The House where the Soviet Power was Proclaimed, Kamensk-Uralsky

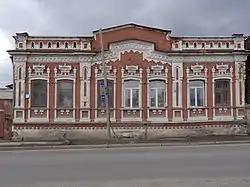

The house where the Soviet Power was proclaimed is a mansion in the historical center of Kamensk-Uralsky, Sverdlovsk Oblast.